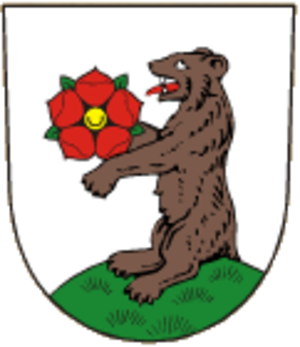
Horní Planá est une ville du district de Český Krumlov, dans la région de Bohême-du-Sud, en République tchèque. Sa population s'élevait à 2 080 habitants en 2020.